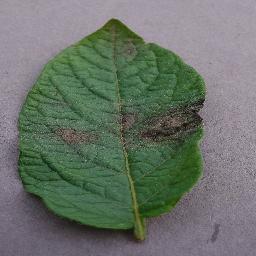
Label: Potato___Late_blight